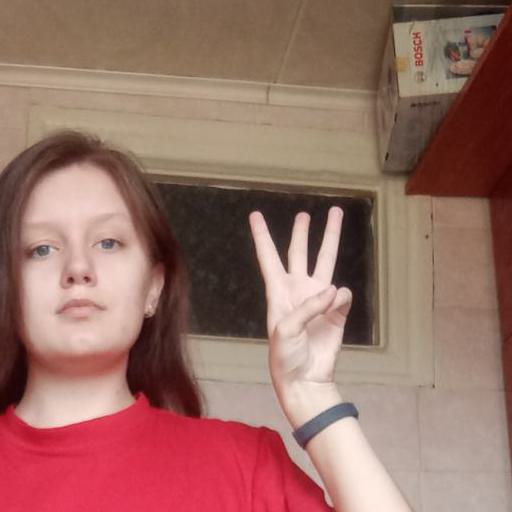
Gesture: three